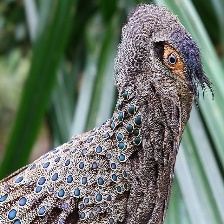
Species: BORNEAN PHEASANT
Scientific name: POLYPLECTRON SCHLEIERMACHERI